The Osiris Child: Science Fiction Volume One

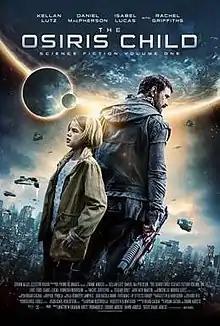
Film poster

The Osiris Child: Science Fiction Volume One (also known simply as The Osiris Child and in Europe as Origin Wars) is a 2016 Australian science fiction film directed by Shane Abbess and starring Daniel MacPherson, Kellan Lutz, and Rachel Griffiths.